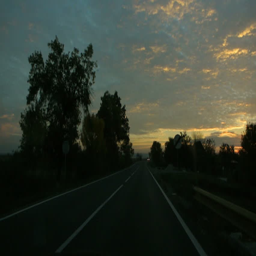
pov point of view of driver in the morning driving on highway toward sunrise with cars coming from front